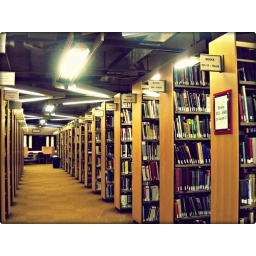
when reading a favourite book on my bed, beside a white window in the raindrops' sound, mind goes carefree...